Progue House

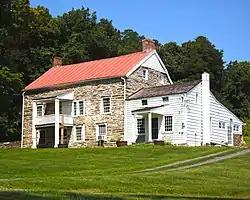

Progue House is a historic home located at Rhinebeck, Dutchess County, New York. It was built about 1763, and is a 2-story, stone building built into a hillside. It has a -story saltbox-style side wing. It is an example of a vernacular German stone farmhouse of the 18th century. Also on the property are a contributing barn, four sheds, and a privy. It was added to the National Register of Historic Places in 1987.